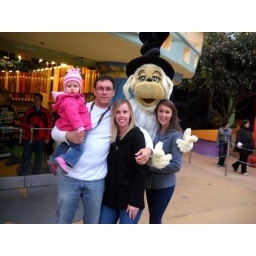
&amp;quot;guy&amp;quot; from cat in the hat